Table Mountain Sandstone

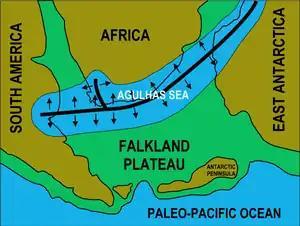
Southern Gondwana during the Cambrian-Ordovician Periods. Today's continents into which this Supercontinent eventually broke up, are indicated in brown. A rift developed about 510 million years ago, separating Southern Africa from the Falkland Plateau. Flooding of the rift formed the Agulhas Sea. The sediments which accumulated in this shallow sea consolidated to form the Cape Supergroup of rocks, which form the Cape Fold Belt today. This portion of Gondwana was probably located on the opposite side of the South Pole from Africa's present position, but compass bearings are nevertheless given as if Africa was in its present position.

The Cape Supergroup rocks were laid down as sediments in a rift valley that developed in southern Gondwana, just south of Southern Africa, during the Cambrian-Ordovician Periods (starting about 510 million years ago, and ending about 330-350 million years ago). An 8 km thick layer of sediment accumulated on the floor of this rift valley. Closure of the rift valley, starting 330 million years ago, resulted from the drift of the Falkland Plateau back towards Africa, during the Carboniferous and Early Permian periods. This caused the rucking of the Cape Supergroup into a series of parallel folds, running mainly east-west, but with a short section running north-south in the west (resulting from the collision with the eastward movement of Patagonia into southern Africa). Continued subduction of the paleo-Pacific Plate beneath the Falkland Plateau and the resulting further compression of the latter into Southern Africa, raised a mountain range of immense proportions to the south of the former rift valley. The folded Cape Supergroup formed the northern foothills of this towering mountain range.